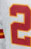
Number: 2